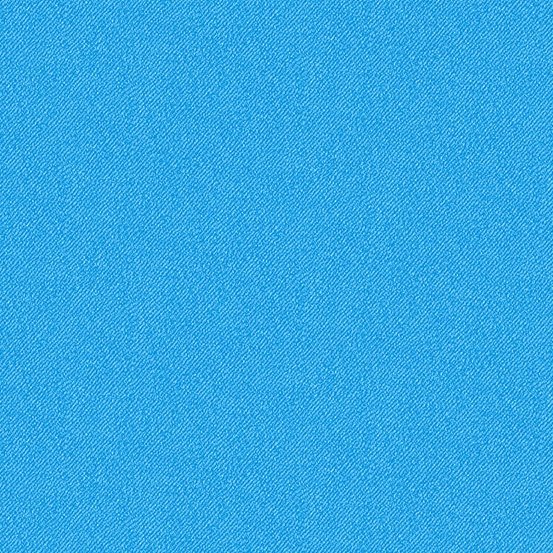
Libs Elliott - Phosphor - Electric
Elizabeth (Libs) Elliott is a textile artist and designer exploring the intersection of technology and traditional craft by using generative design to build handmade quilts. A deep appreciation for craftsmanship, design history and future-focused applications are all reflected in her work. She studied Material Art & Design at OCAD University and received a B.A. in Cultural Studies at Trent University. PHOSPHOR is Libs Elliott's original denim texture. So popular the original colours have been re-released! We have a selection of Phosphor Electric in stock! Electric (colour, not the collection) 100% Cotton Fabric width ~44/45" wide Choose your fabric cut: Fat Quarter (approx 18" x 21") or Half Yard (multiples will be cut as continuous piece).
Brand: Andover Fabrics
Category: Arts & Entertainment > Hobbies & Creative Arts > Arts & Crafts > Art & Crafting Materials > Textiles > Fabric > Denim